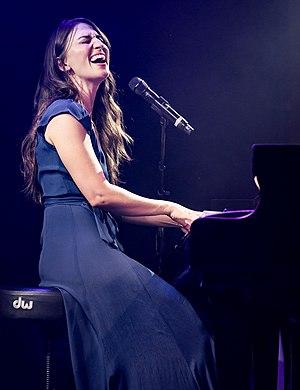
Sara Bareilles /bəˈɹɛlɪs/, née le 7 décembre 1979 à Eureka, Californie, est une auteure-compositrice-interprète américaine.